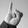
ASL letter: I